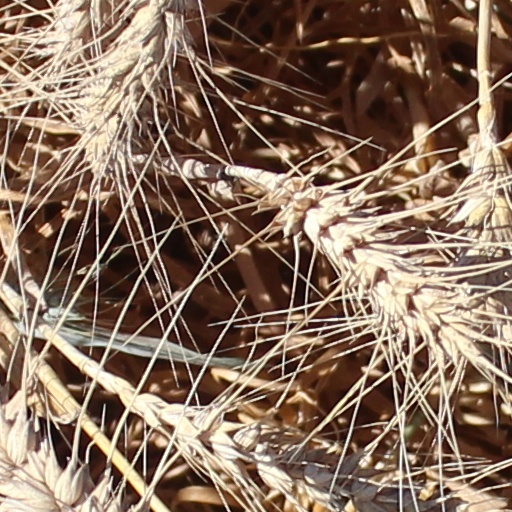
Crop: wheat